Trump International Hotel and Tower (Chicago)

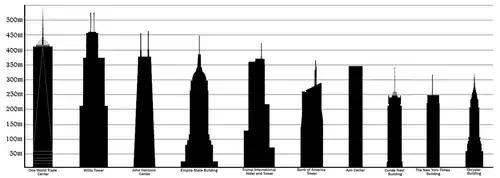
Trump International Hotel and Tower compared with other tall buildings in the US (by pinnacle height)

The Trump International Hotel and Tower rises from the building's main entrance on Wabash Avenue to the tip of the architectural spire. Upon its completion in 2009, the building became the seventh-tallest building in the world, behind the Jin Mao Tower in Shanghai, People's Republic of China. On November 17, 2009, however, the Council on Tall Buildings and Urban Habitat (CTBUH), which composes rankings of the tallest skyscrapers in the world based on various criteria, changed its standard for measuring a building's height. Prior to this change, a building's architectural height was calculated from the main entrance to the tip of the spire; new standards measured from the lowest open-air pedestrian level of a building. As the Trump International Hotel and Tower has a riverwalk entrance and pedestrian level below the building's Wabash Avenue entrance, the skyscraper's official height was recalculated as without a physical addition to the structure. According to the CTBUH, the recalculated height also made the tower the sixth-tallest building in the world, surpassing the Jin Mao Tower by . In January 2010, the building moved back to its position as seventh-tallest with the opening of the Burj Khalifa in Dubai.